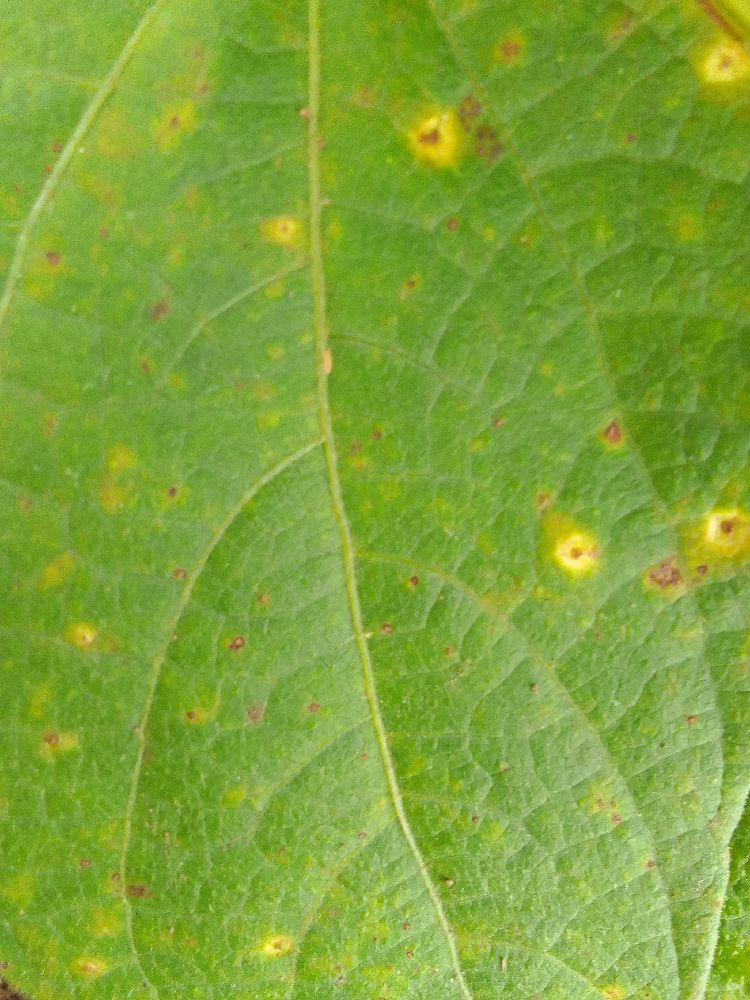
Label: rust